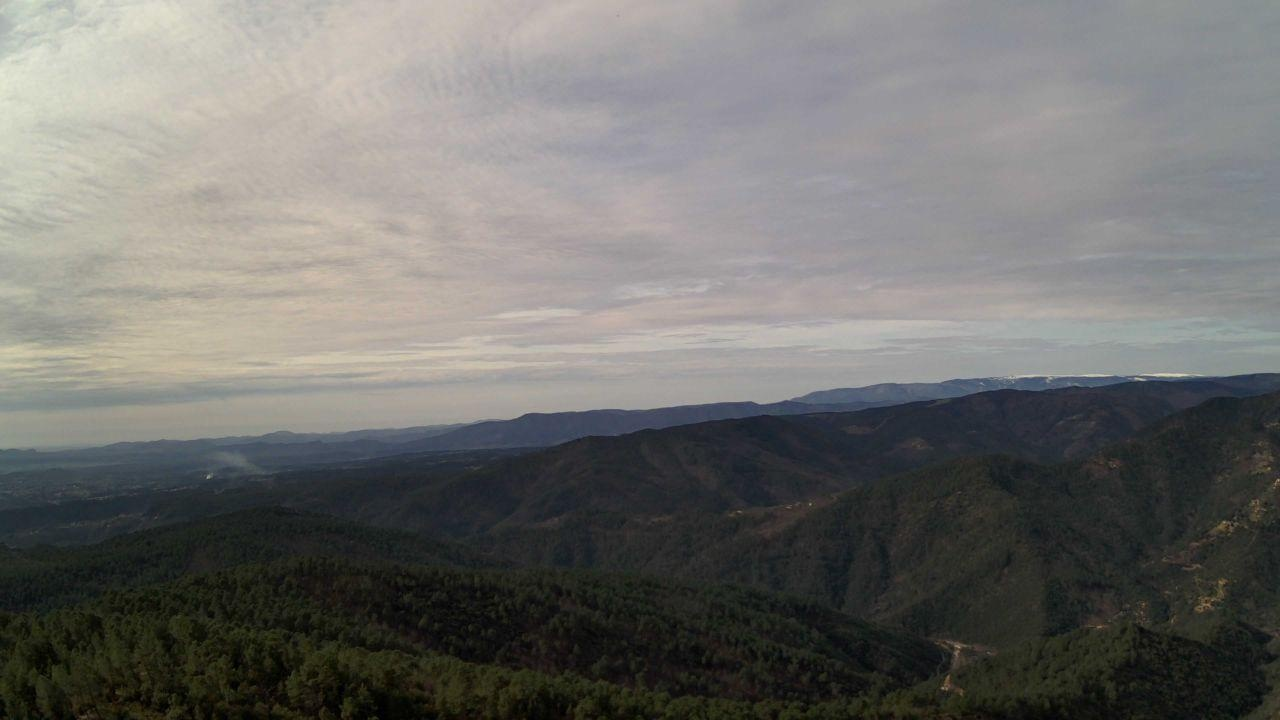
Fire: no
Smoke: yes